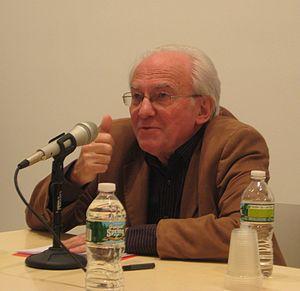
François Laruelle, né le 22 août 1937 à Chavelot, est un philosophe français.